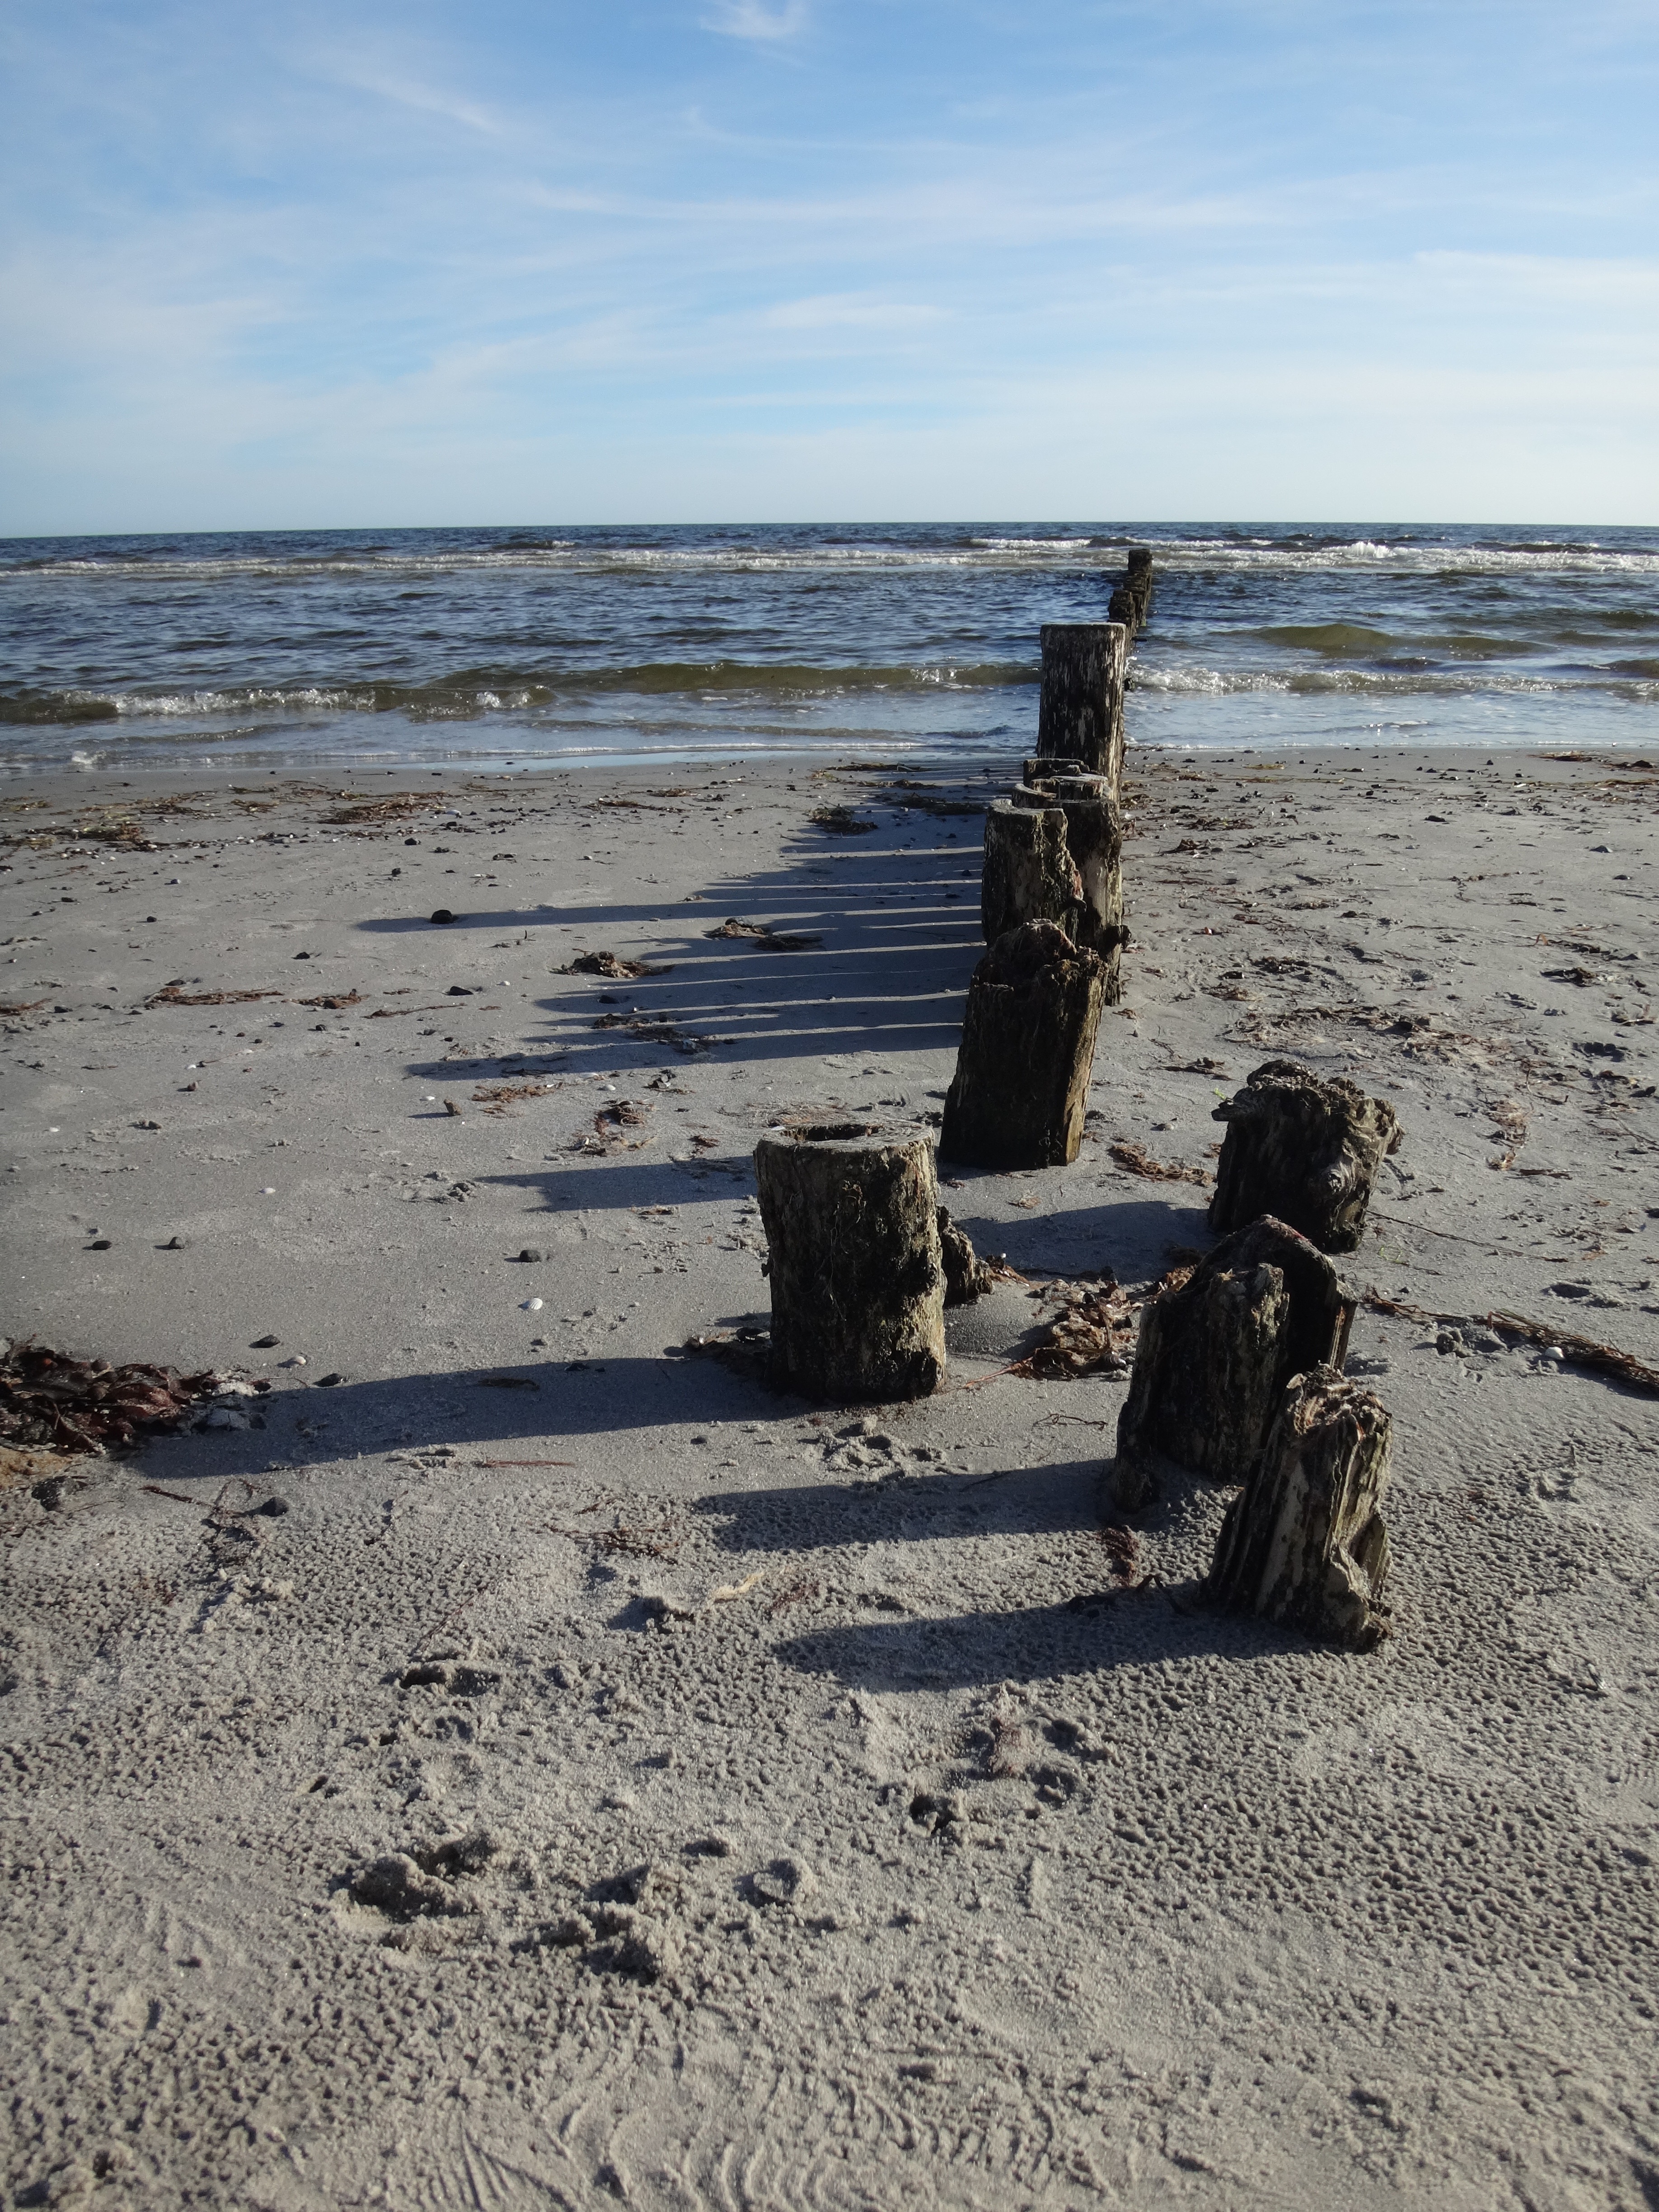
beach, landscape, sea, coast, nature, sand, rock, ocean, winter, post, sky, wood, shore, wave, summer, pile, holiday, terrain, material, body of water, bank, habitat, breakwater, beach sea, coastal landscape, baltic sea, beach water, by the sea, beautiful beaches, mudflat, natural environment